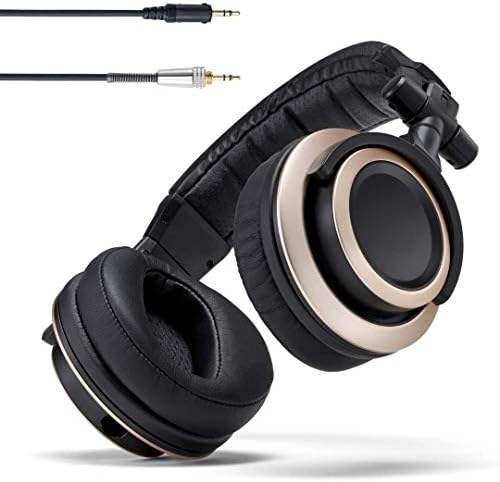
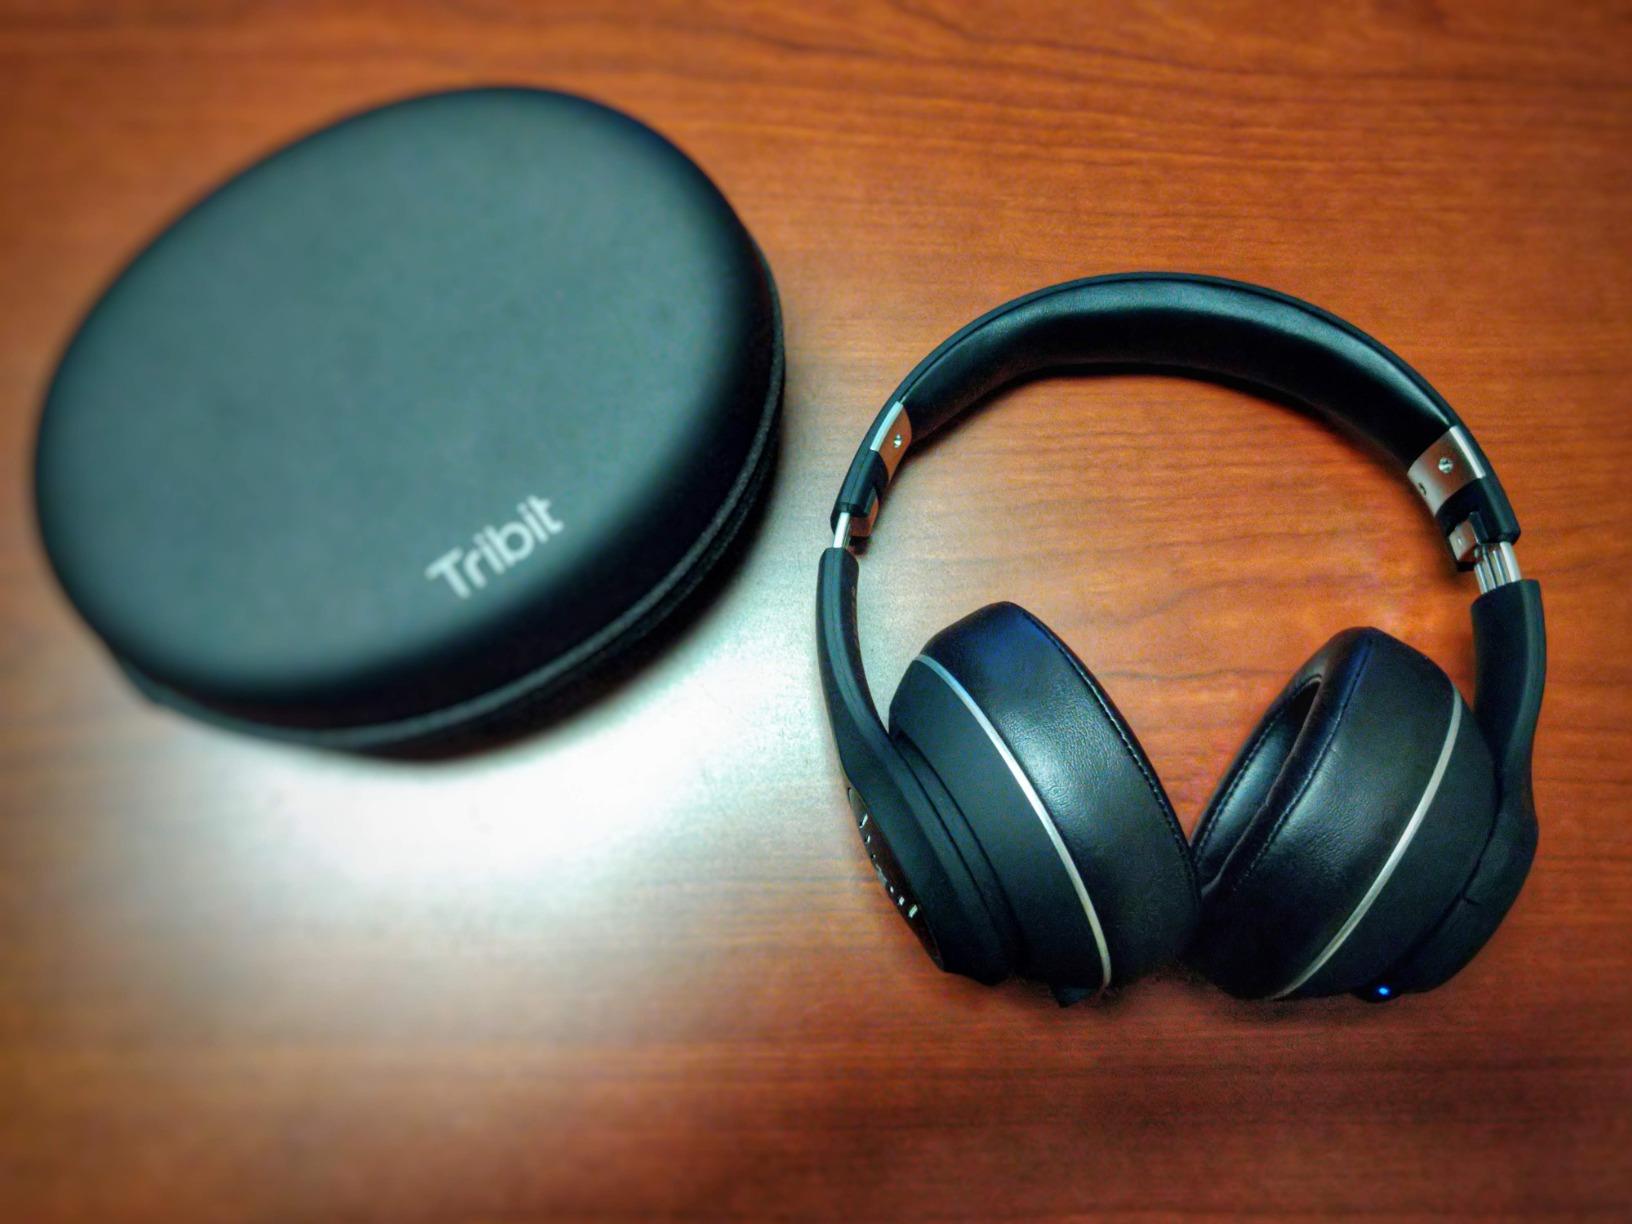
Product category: headphones
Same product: no